Mike Adams (safety)

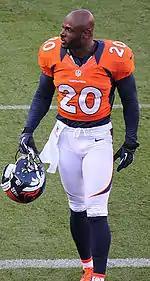
Adams with the Broncos in 2012.

In Week 3, Adams collected six combined tackles and a season-high three pass deflections during a 31–25 loss to the Houston Texans. On October 7, 2012, he collected a season-high 12 combined tackles (six solo) during a 31–21 loss at the New England Patriots in Week 5. On November 11, 2012, Adams recorded four combined tackles and sacked quarterback Cam Newton for a safety in the Broncos' 36–14 victory at the Carolina Panthers in Week 10. His safety came on a two-yard sack in the fourth quarter and marked the first safety of his career. Adams completed the season with 80 combined tackles (60 solo), 11 pass deflections, a sack, and a safety in 16 games and 16 starts.